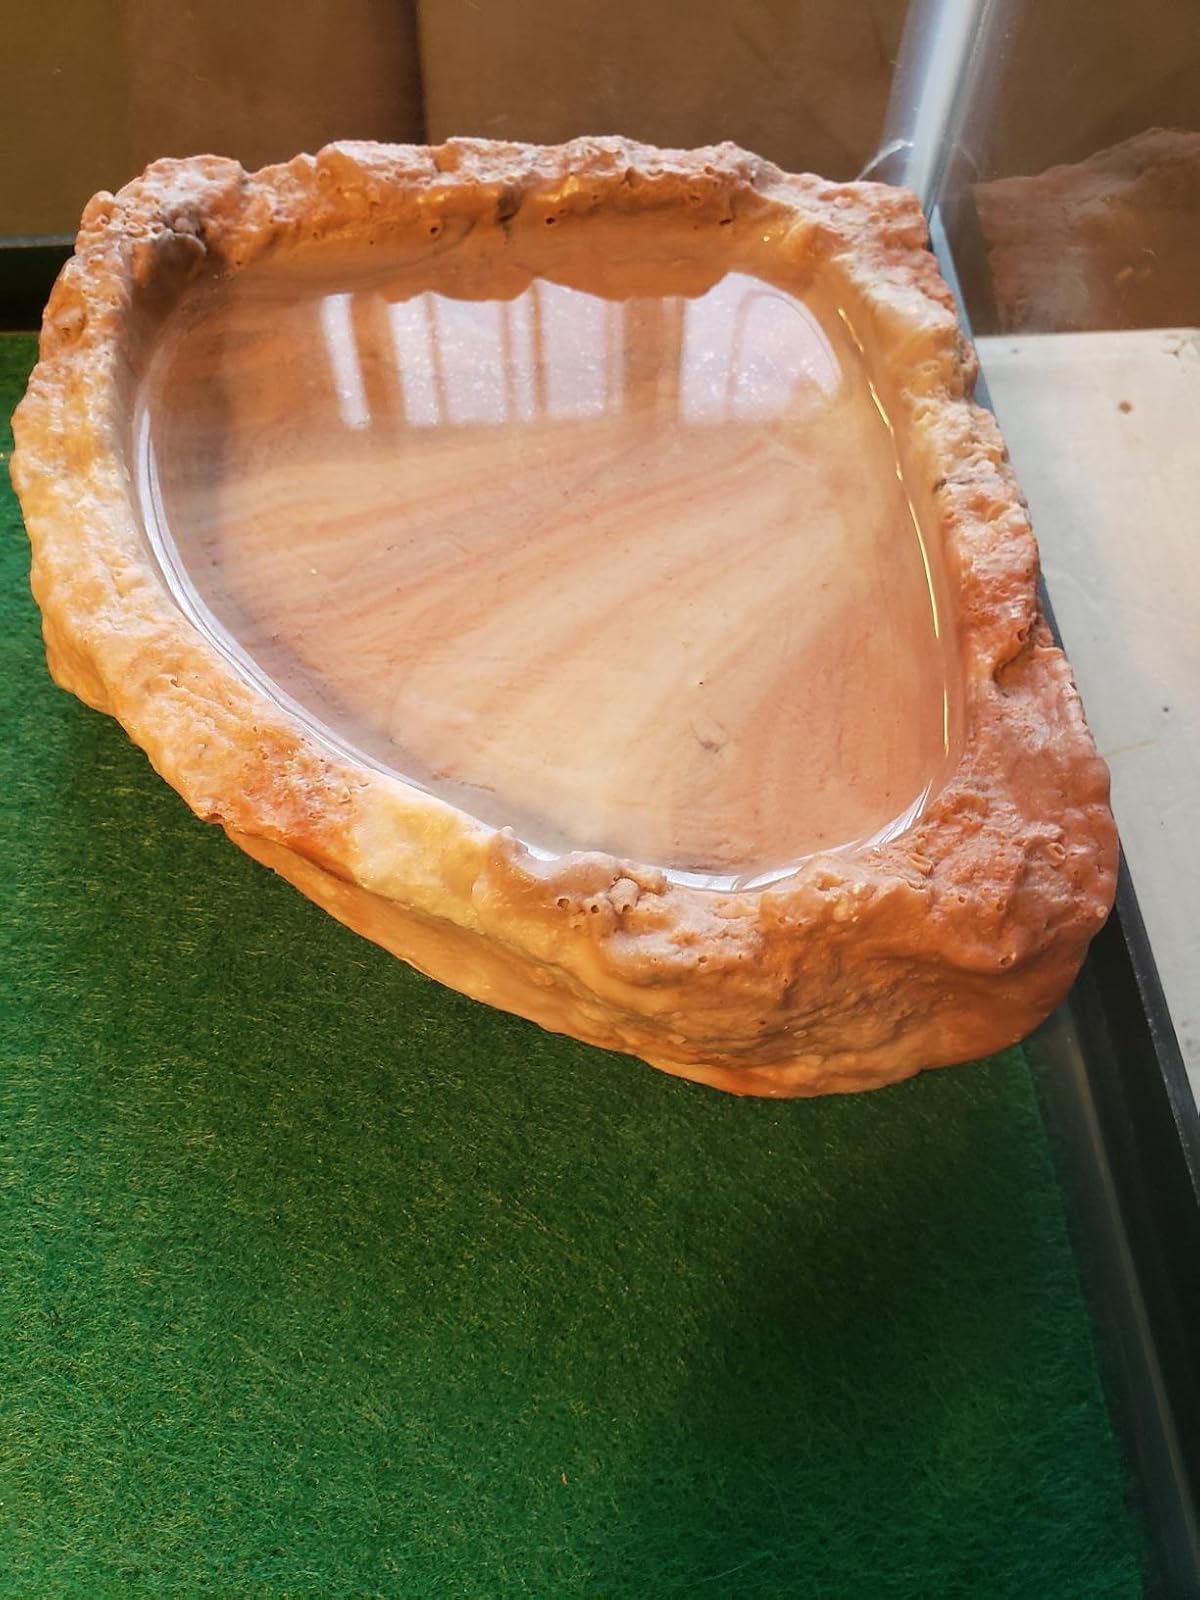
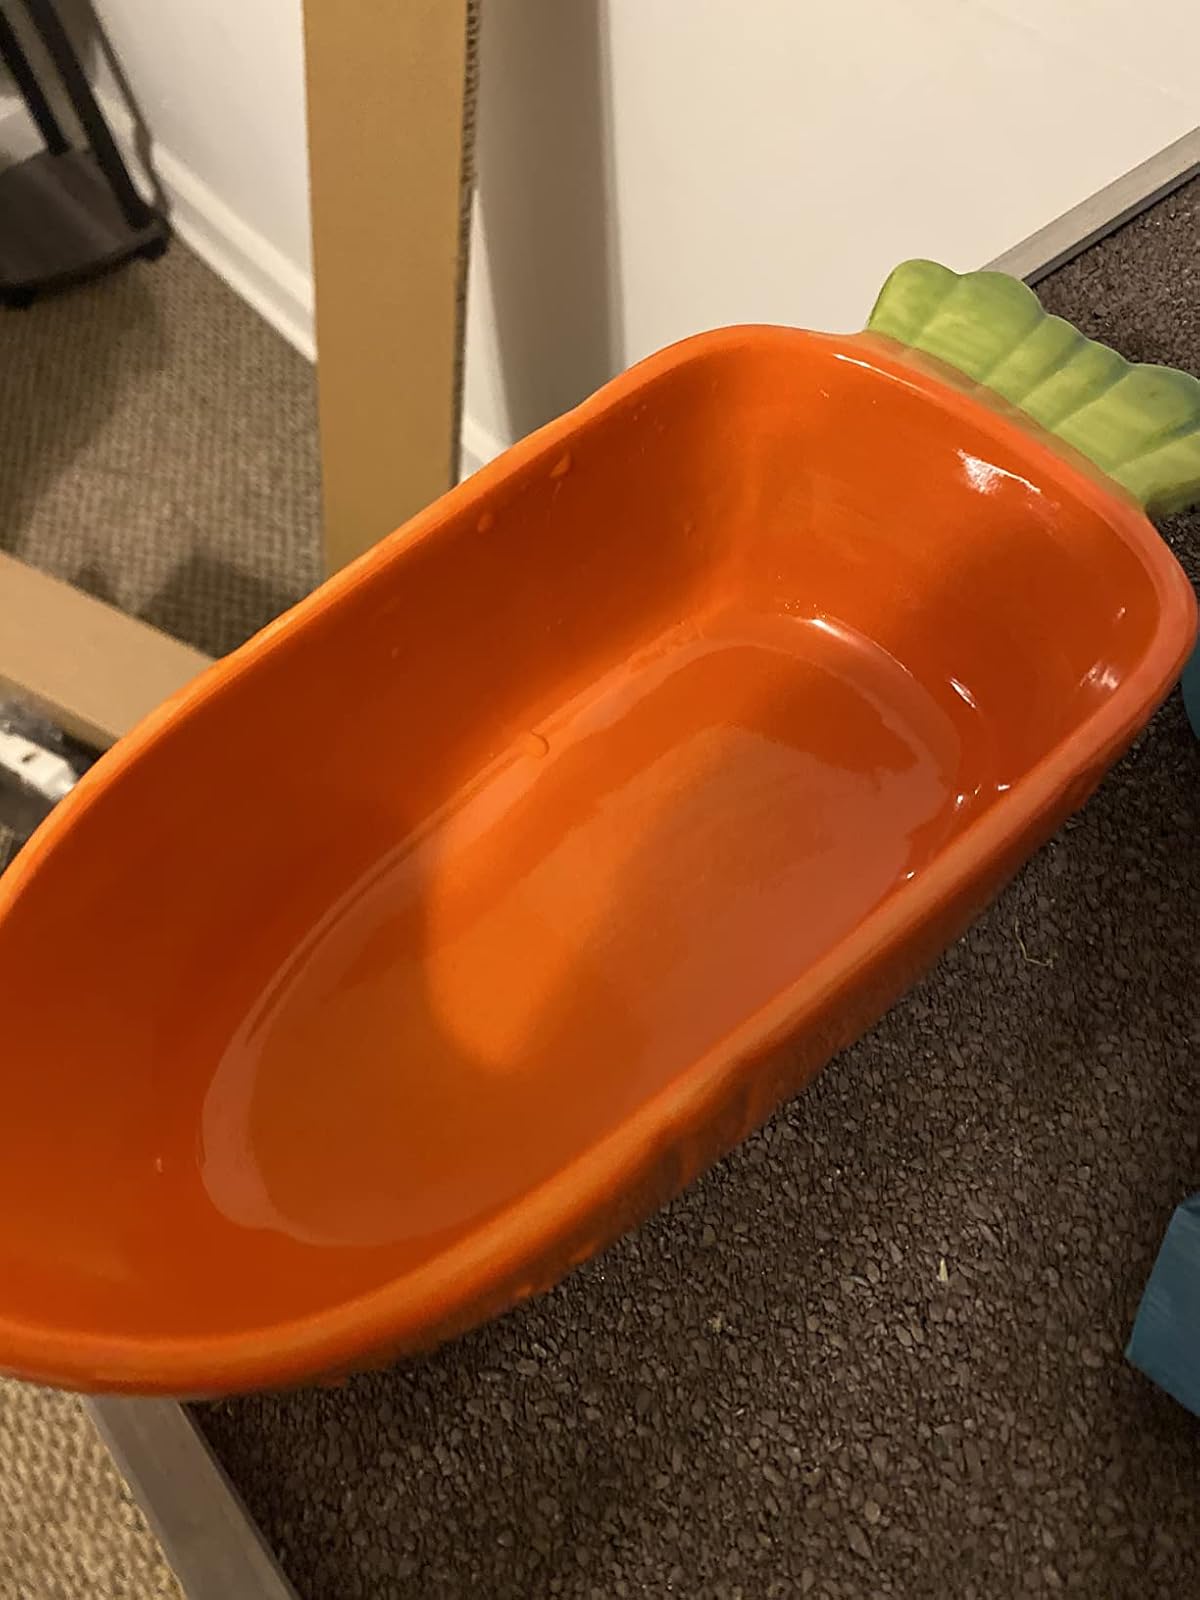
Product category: items_bowl
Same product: no